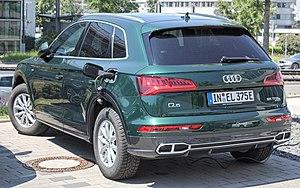
L'Audi Q5 est un SUV compact développé par le constructeur automobile allemand Audi depuis 2008.